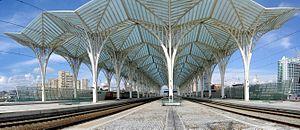
Station de train Oriente à Lisbonne, Portugal
La gare de Oriente ou encore Gare Intermodale de Lisbonne est une des gares ferroviaires et routières les plus importantes de Lisbonne. Le projet a été confié à l’architecte espagnol Santiago Calatrava et il fut achevé en 1998 pour l’Expo '98.